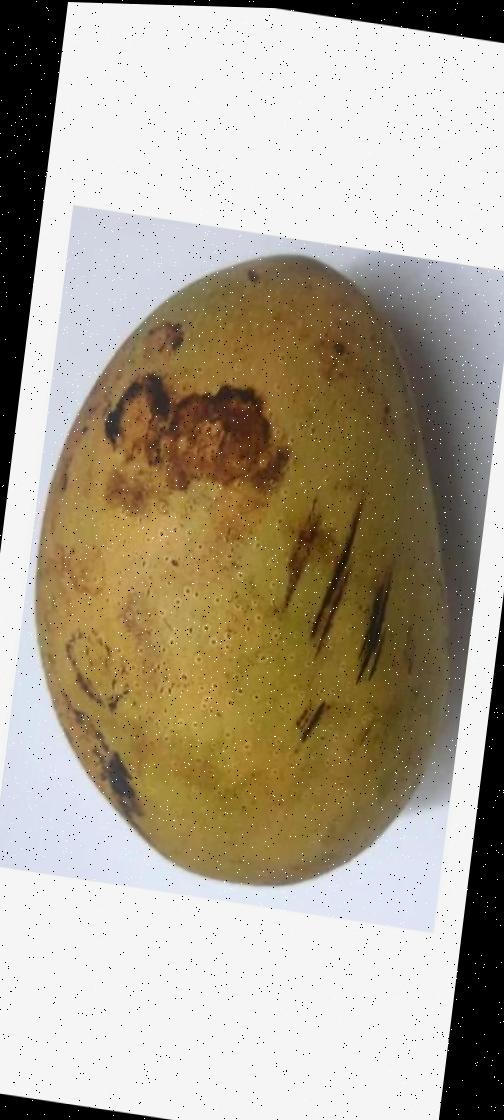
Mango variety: Ashshina Classic